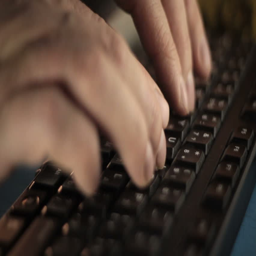
hands typing on the remote wireless computer keyboard in an office